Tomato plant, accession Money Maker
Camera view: bottom (45 deg); turntable rotation: 30 degrees
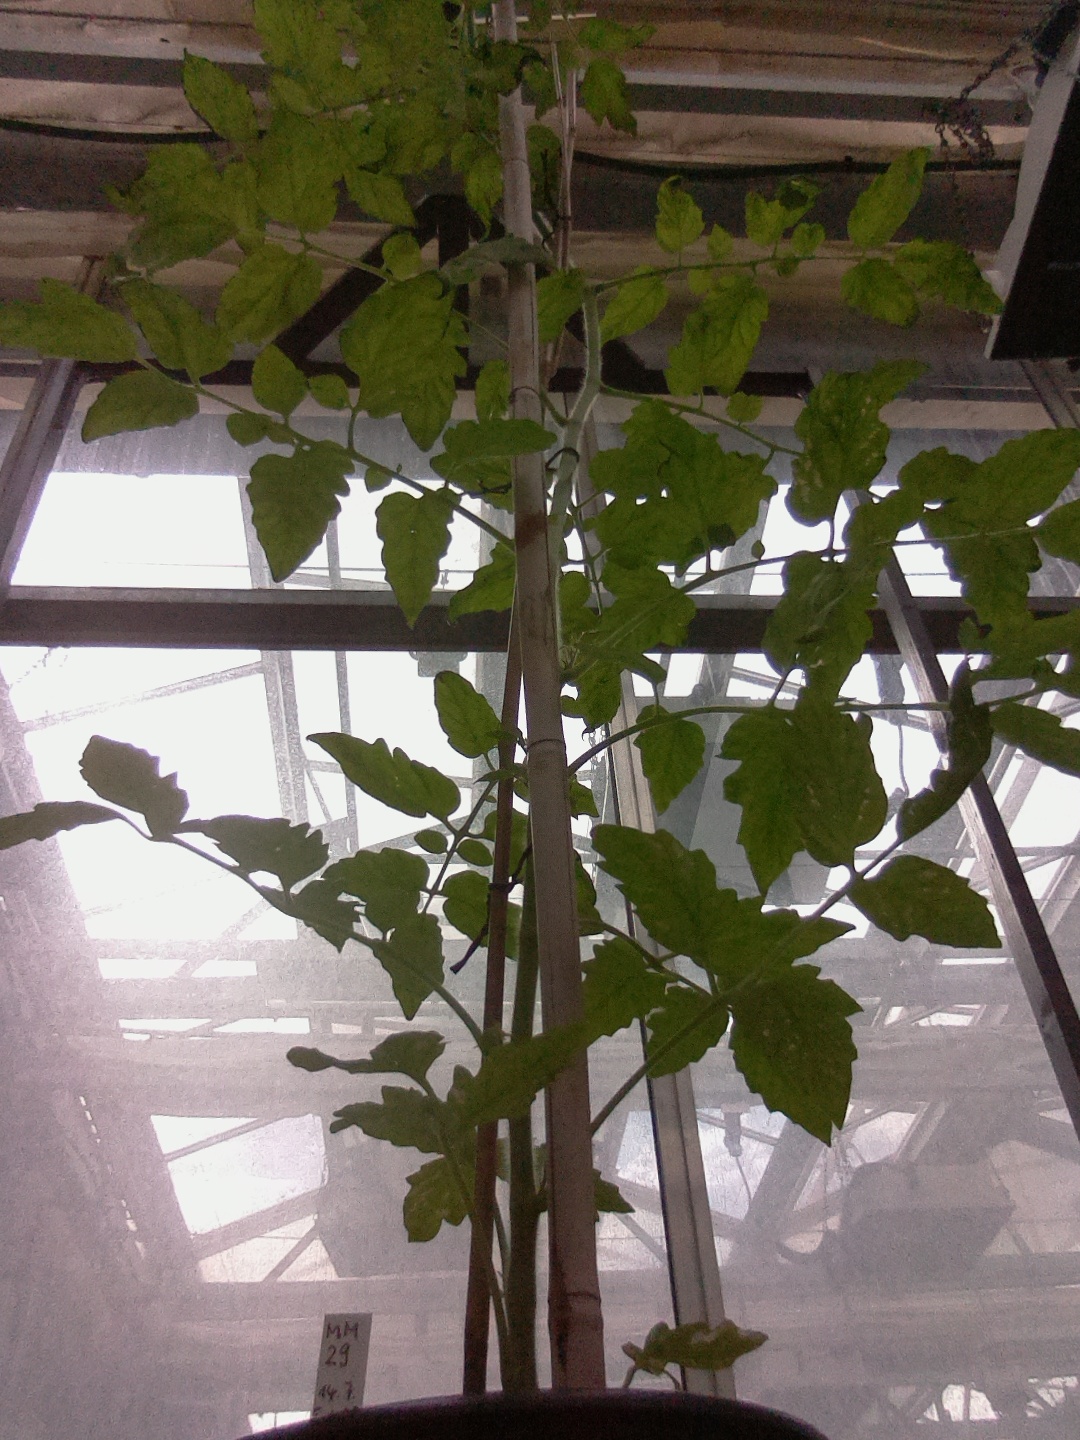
BBCH growth stage 65: Full flowering, 50%-60% of flowers open, first petals falling